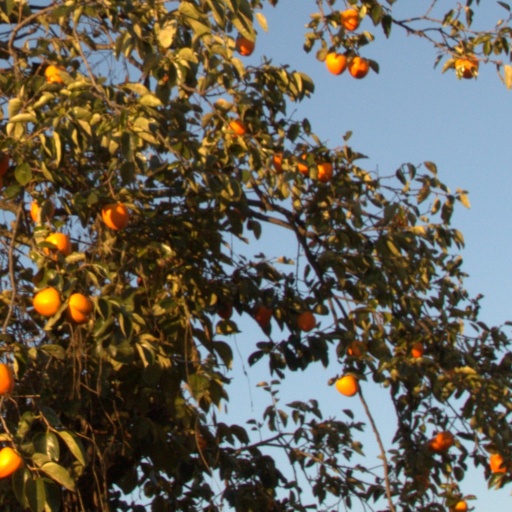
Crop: grape